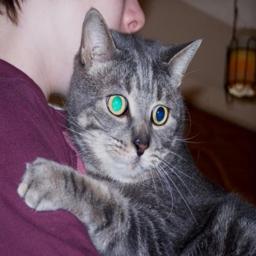
Animal: cats